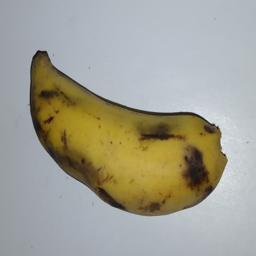
Banana variety: Champa Kola